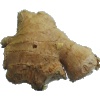
Label: ginger_root